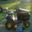
Label: lawn_mower